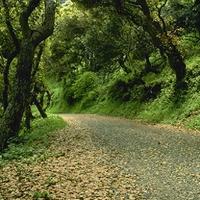
Weather: cloudy or overcast